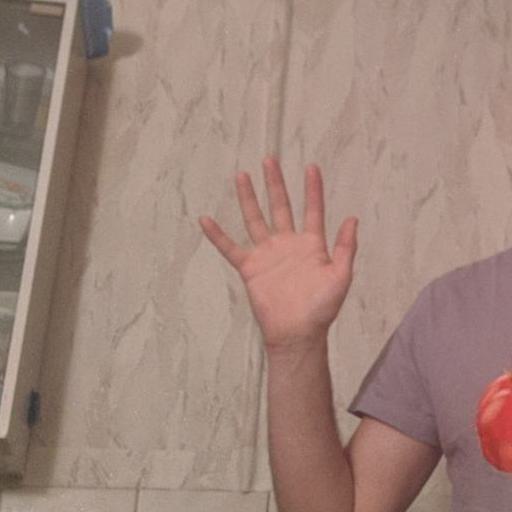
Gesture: palm